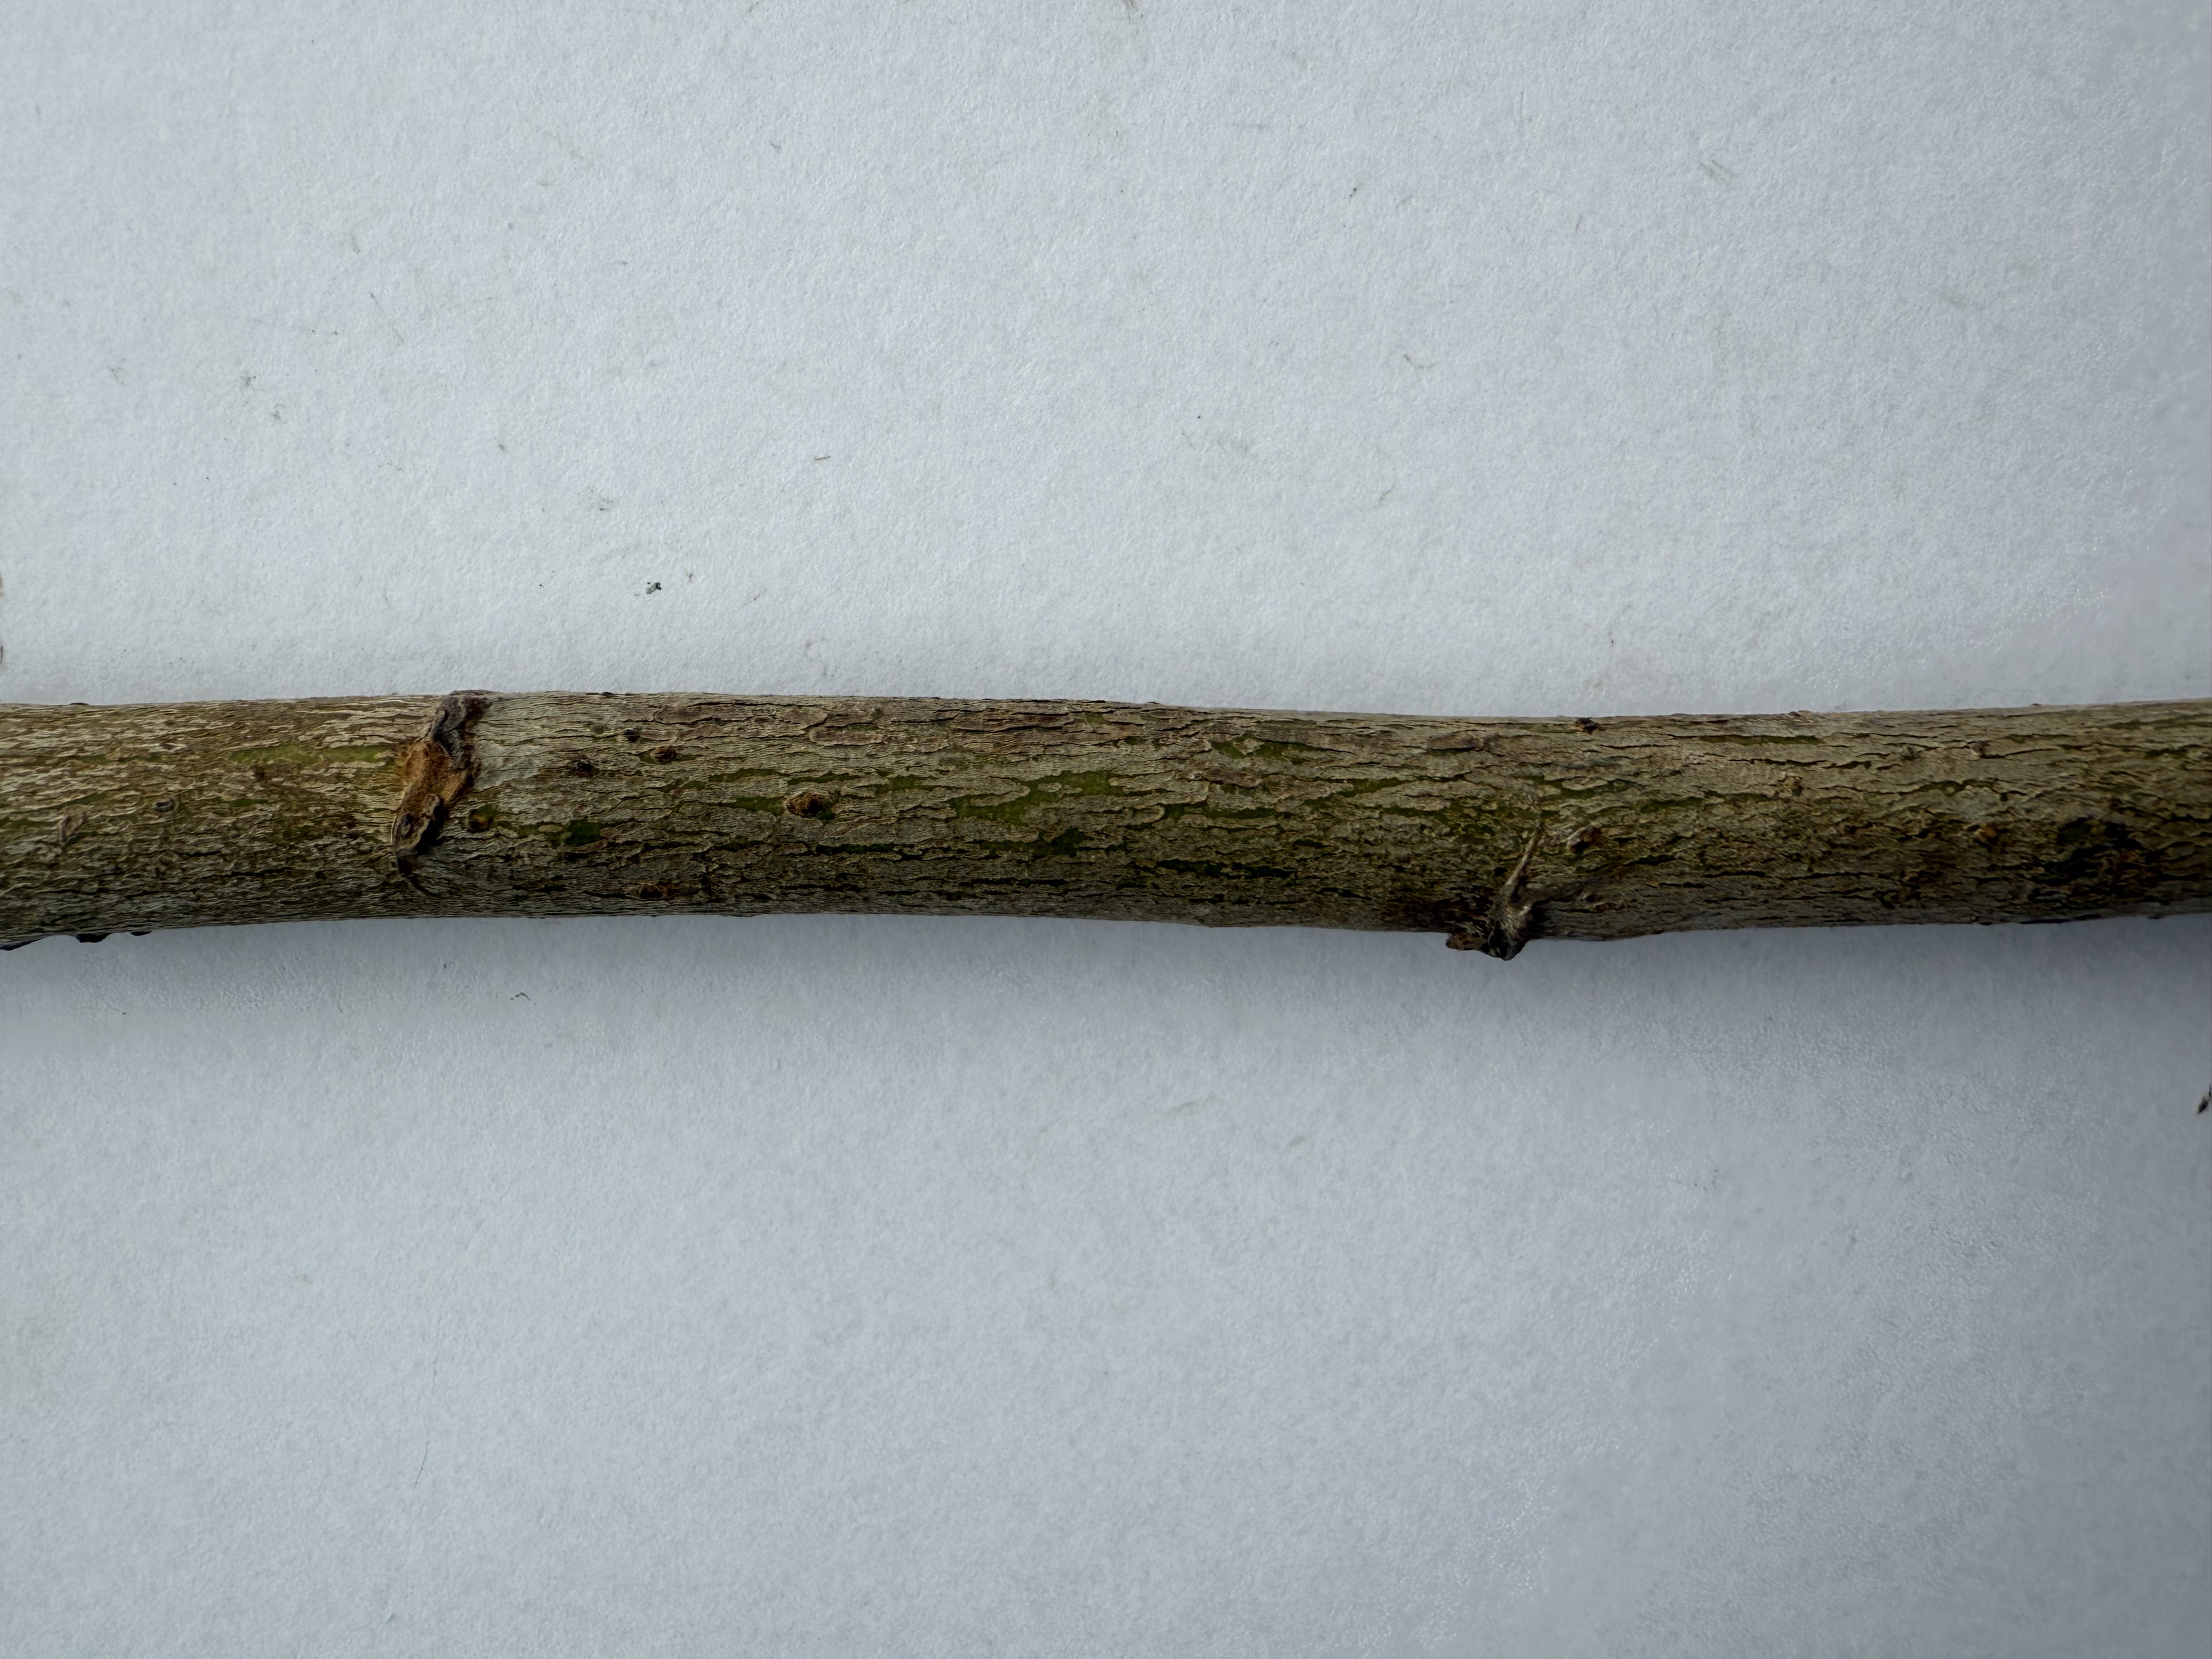
Variety: Loquat